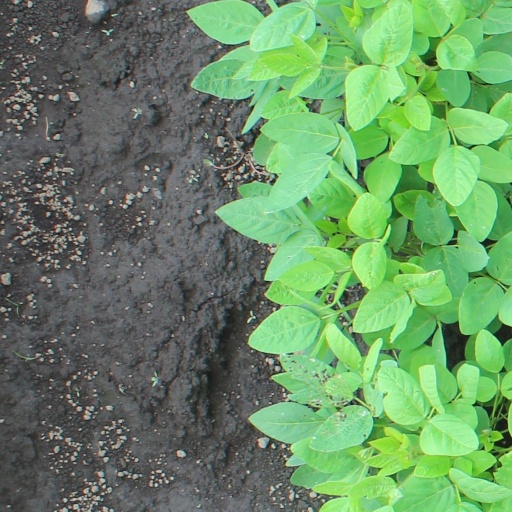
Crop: soybean